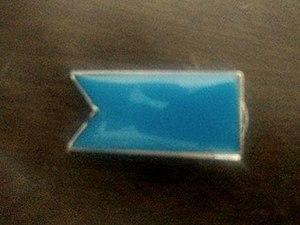
Plusieurs enlèvements de citoyens japonais par des agents du gouvernement de Corée du Nord ont eu lieu de 1977 à 1983. 17 Japonais sont officiellement reconnus par le gouvernement japonais comme ayant été enlevés. Le gouvernement nord-coréen a officiellement admis avoir enlevé treize citoyens japonais en 2002.